Men's netball

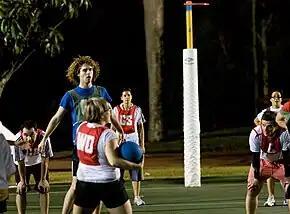
Woman holding a netball while other players stand watching her. Woman and shooting team is wearing white with red bibs. Opposing team is wearing blue with purple bibs.

On the club, national and international level, men's netball teams exist, but attract less attention than women's netball. Mixed teams are not uncommon in Australia and are very popular. Men's national teams do exist in Antigua & Barbuda, Australia, Brunei, Canada, England, Fiji, Hong Kong, India, the Isle of Man, Jamaica, Kenya, Malaysia, New Zealand, Pakistan, Papua New Guinea, Singapore, Grenada, St. Vincent & the Grenadines, South Africa, Uganda, the United Arab Emirates, United States, and Zambia.